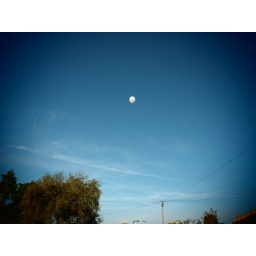
balloon, monkey face drew by black permant marker if you can't tell XD